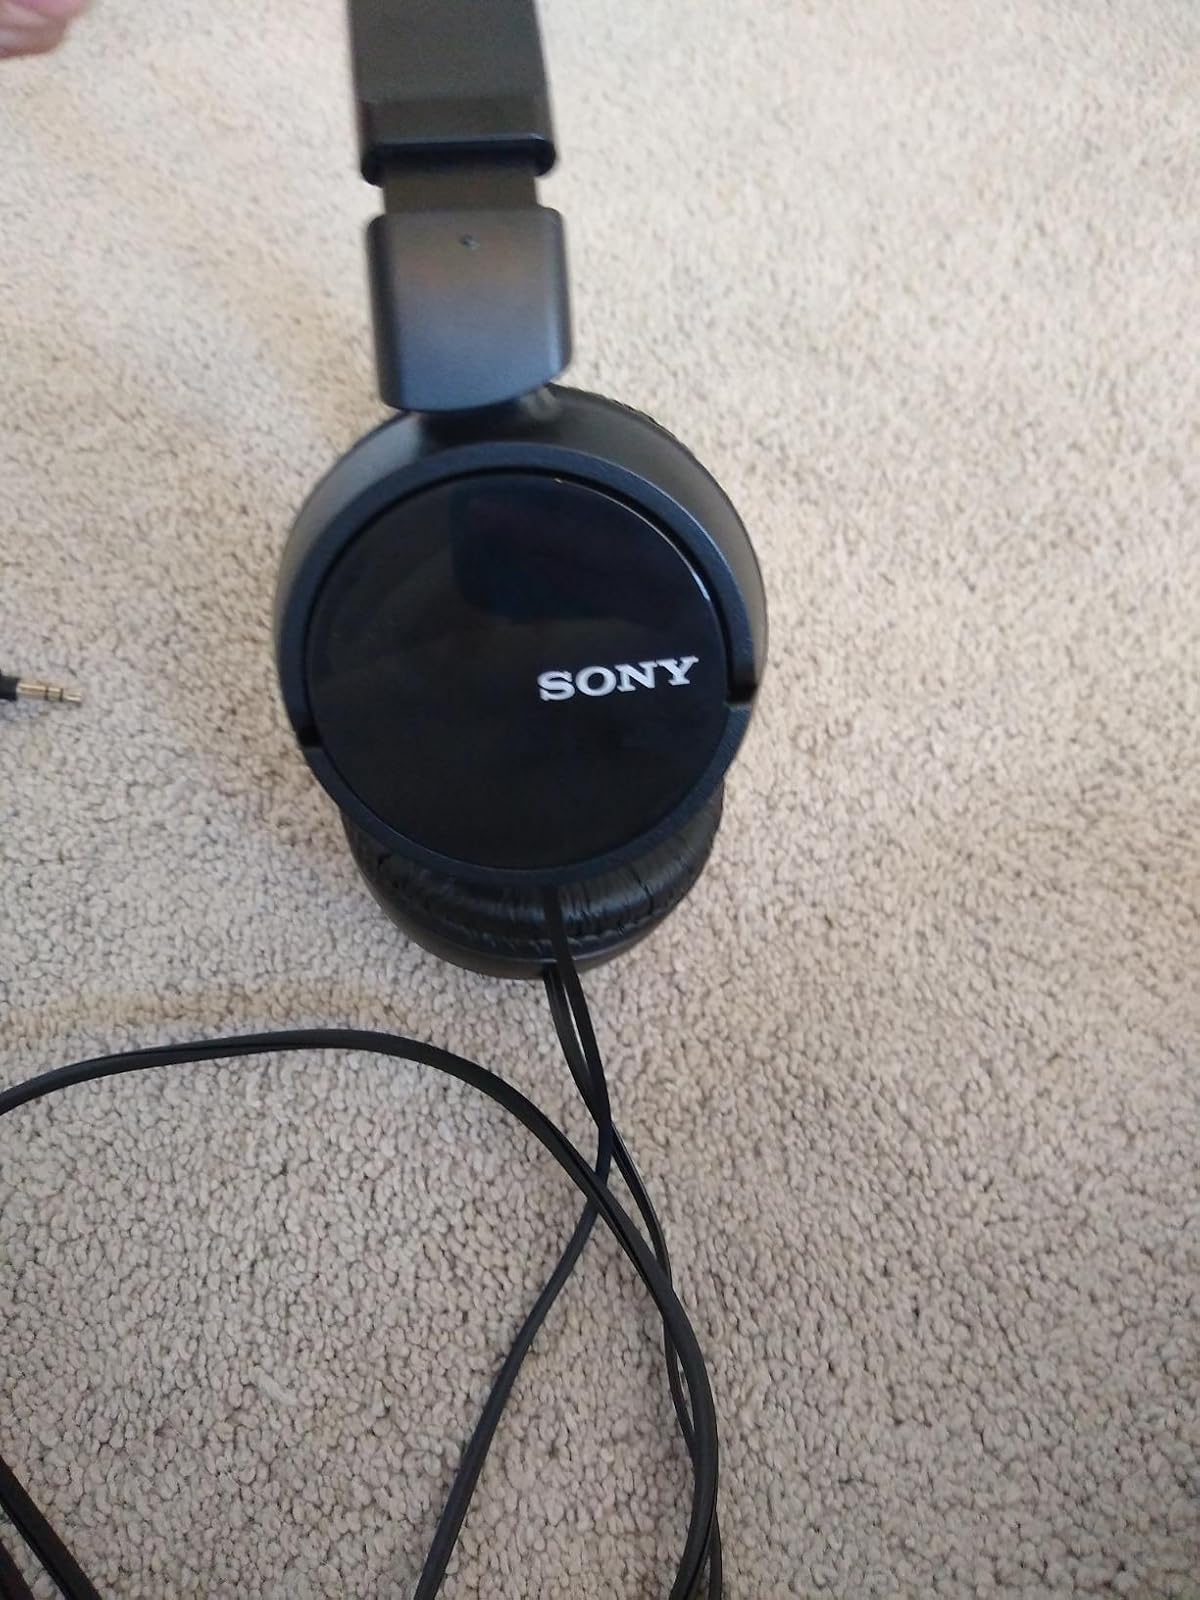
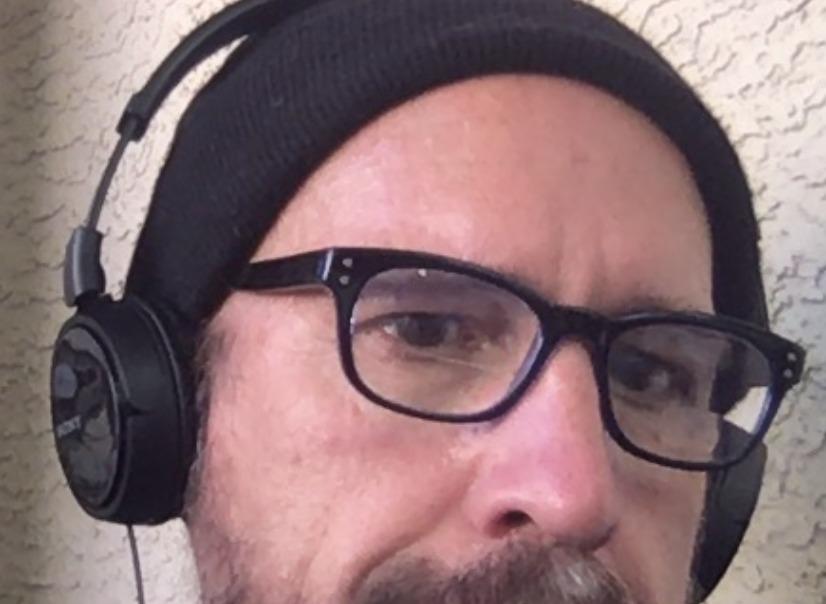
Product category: headphones
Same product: yes